Joseph Valentin Boussinesq

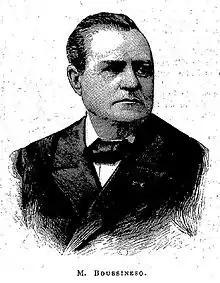
Joseph Valentin Boussinesq

Joseph Valentin Boussinesq (13 March 1842 – 19 February 1929) was a French mathematician and physicist who made significant contributions to the theory of hydrodynamics, vibration, light, and heat.